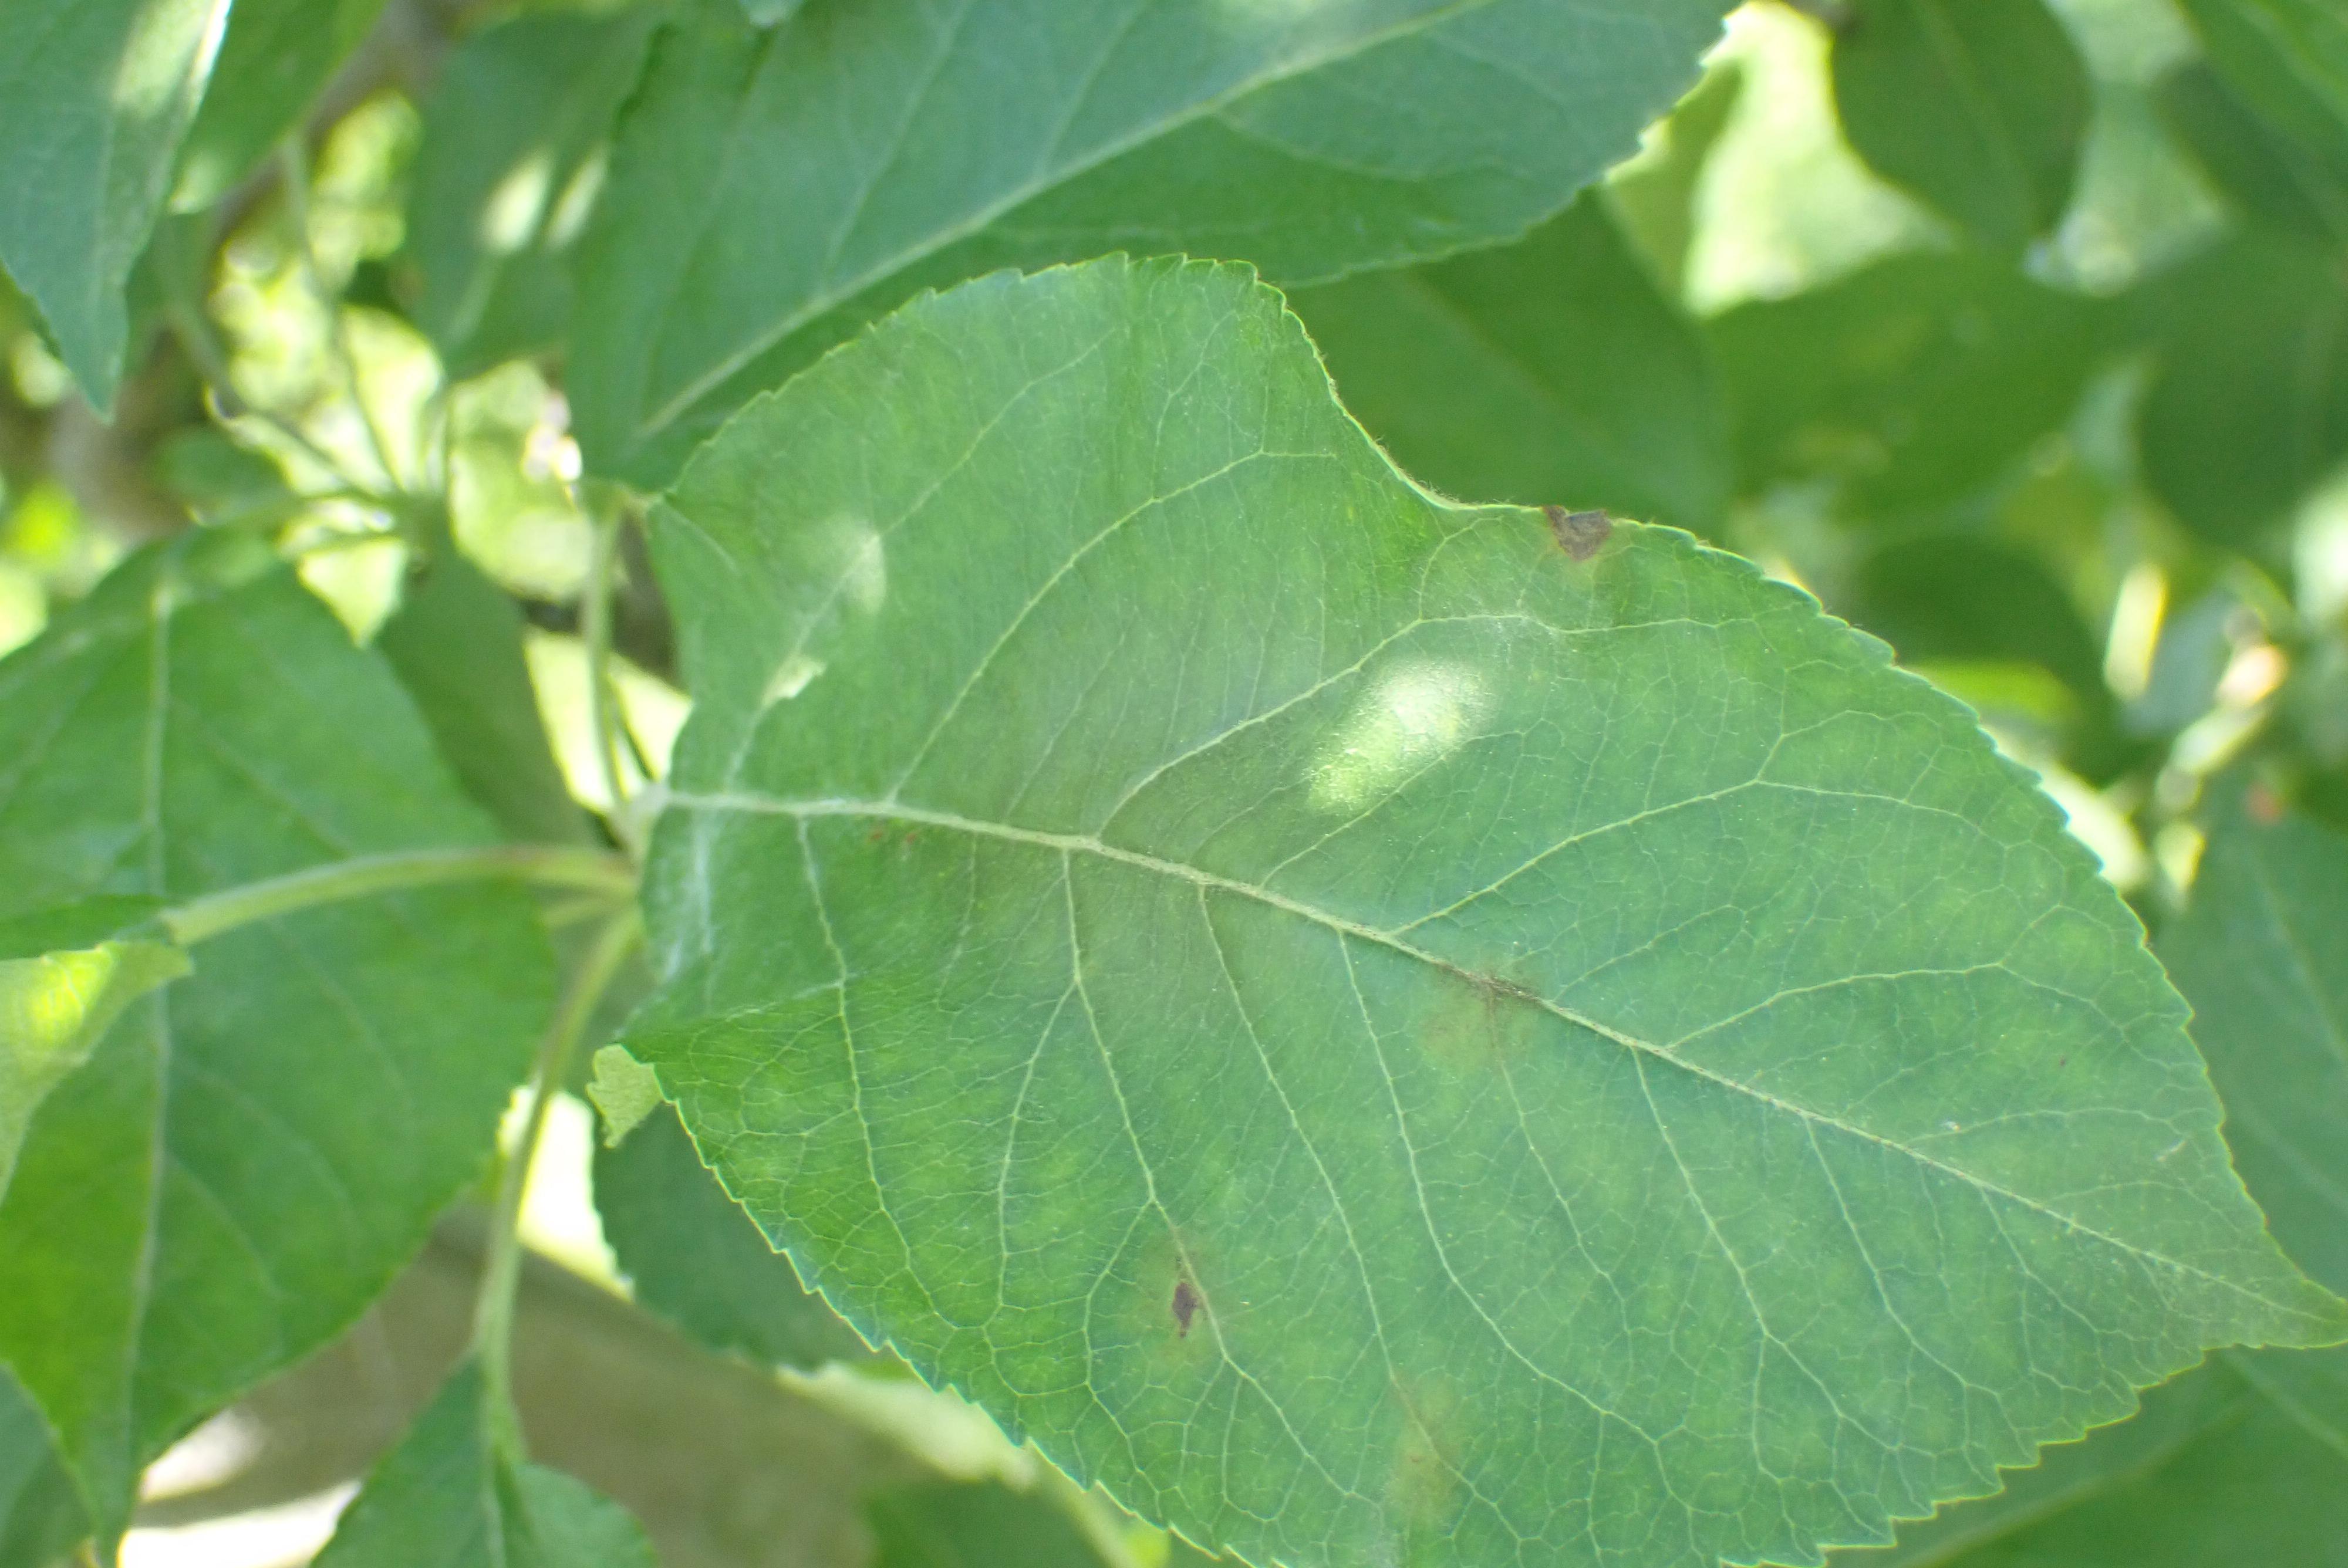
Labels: scab